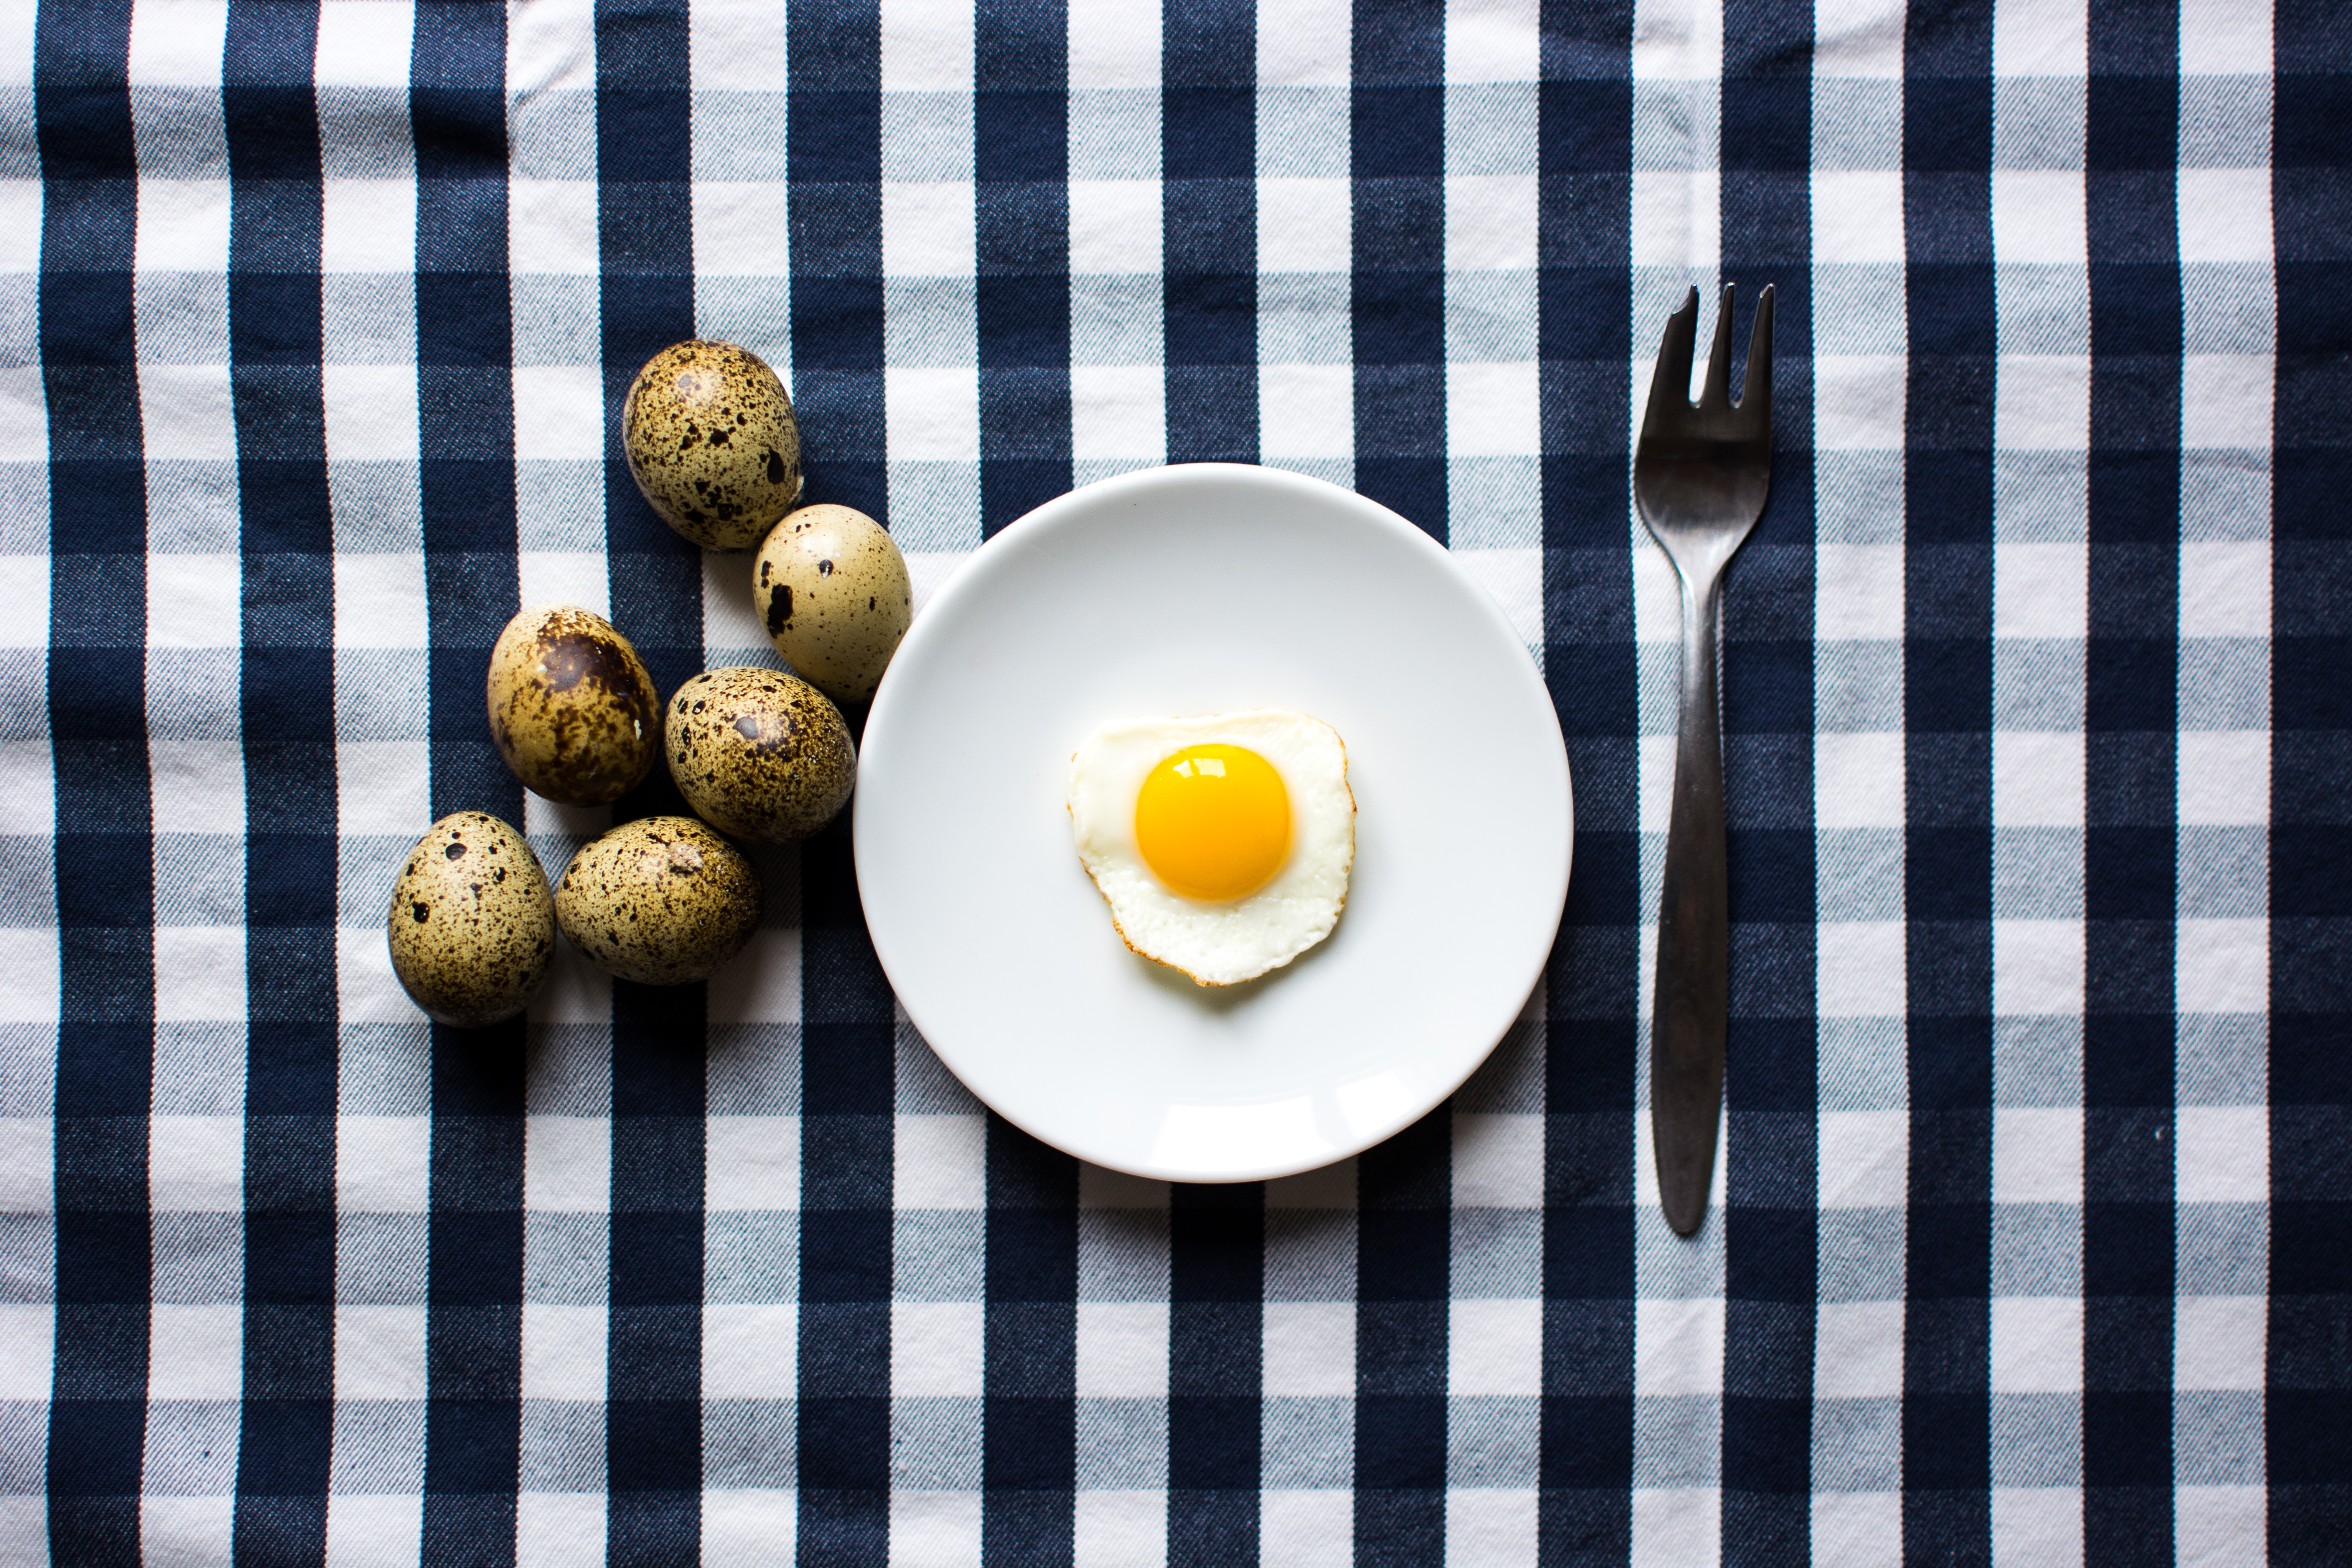
food, dish, egg, ingredient, cuisine, plate, serveware, breakfast, Pickled egg